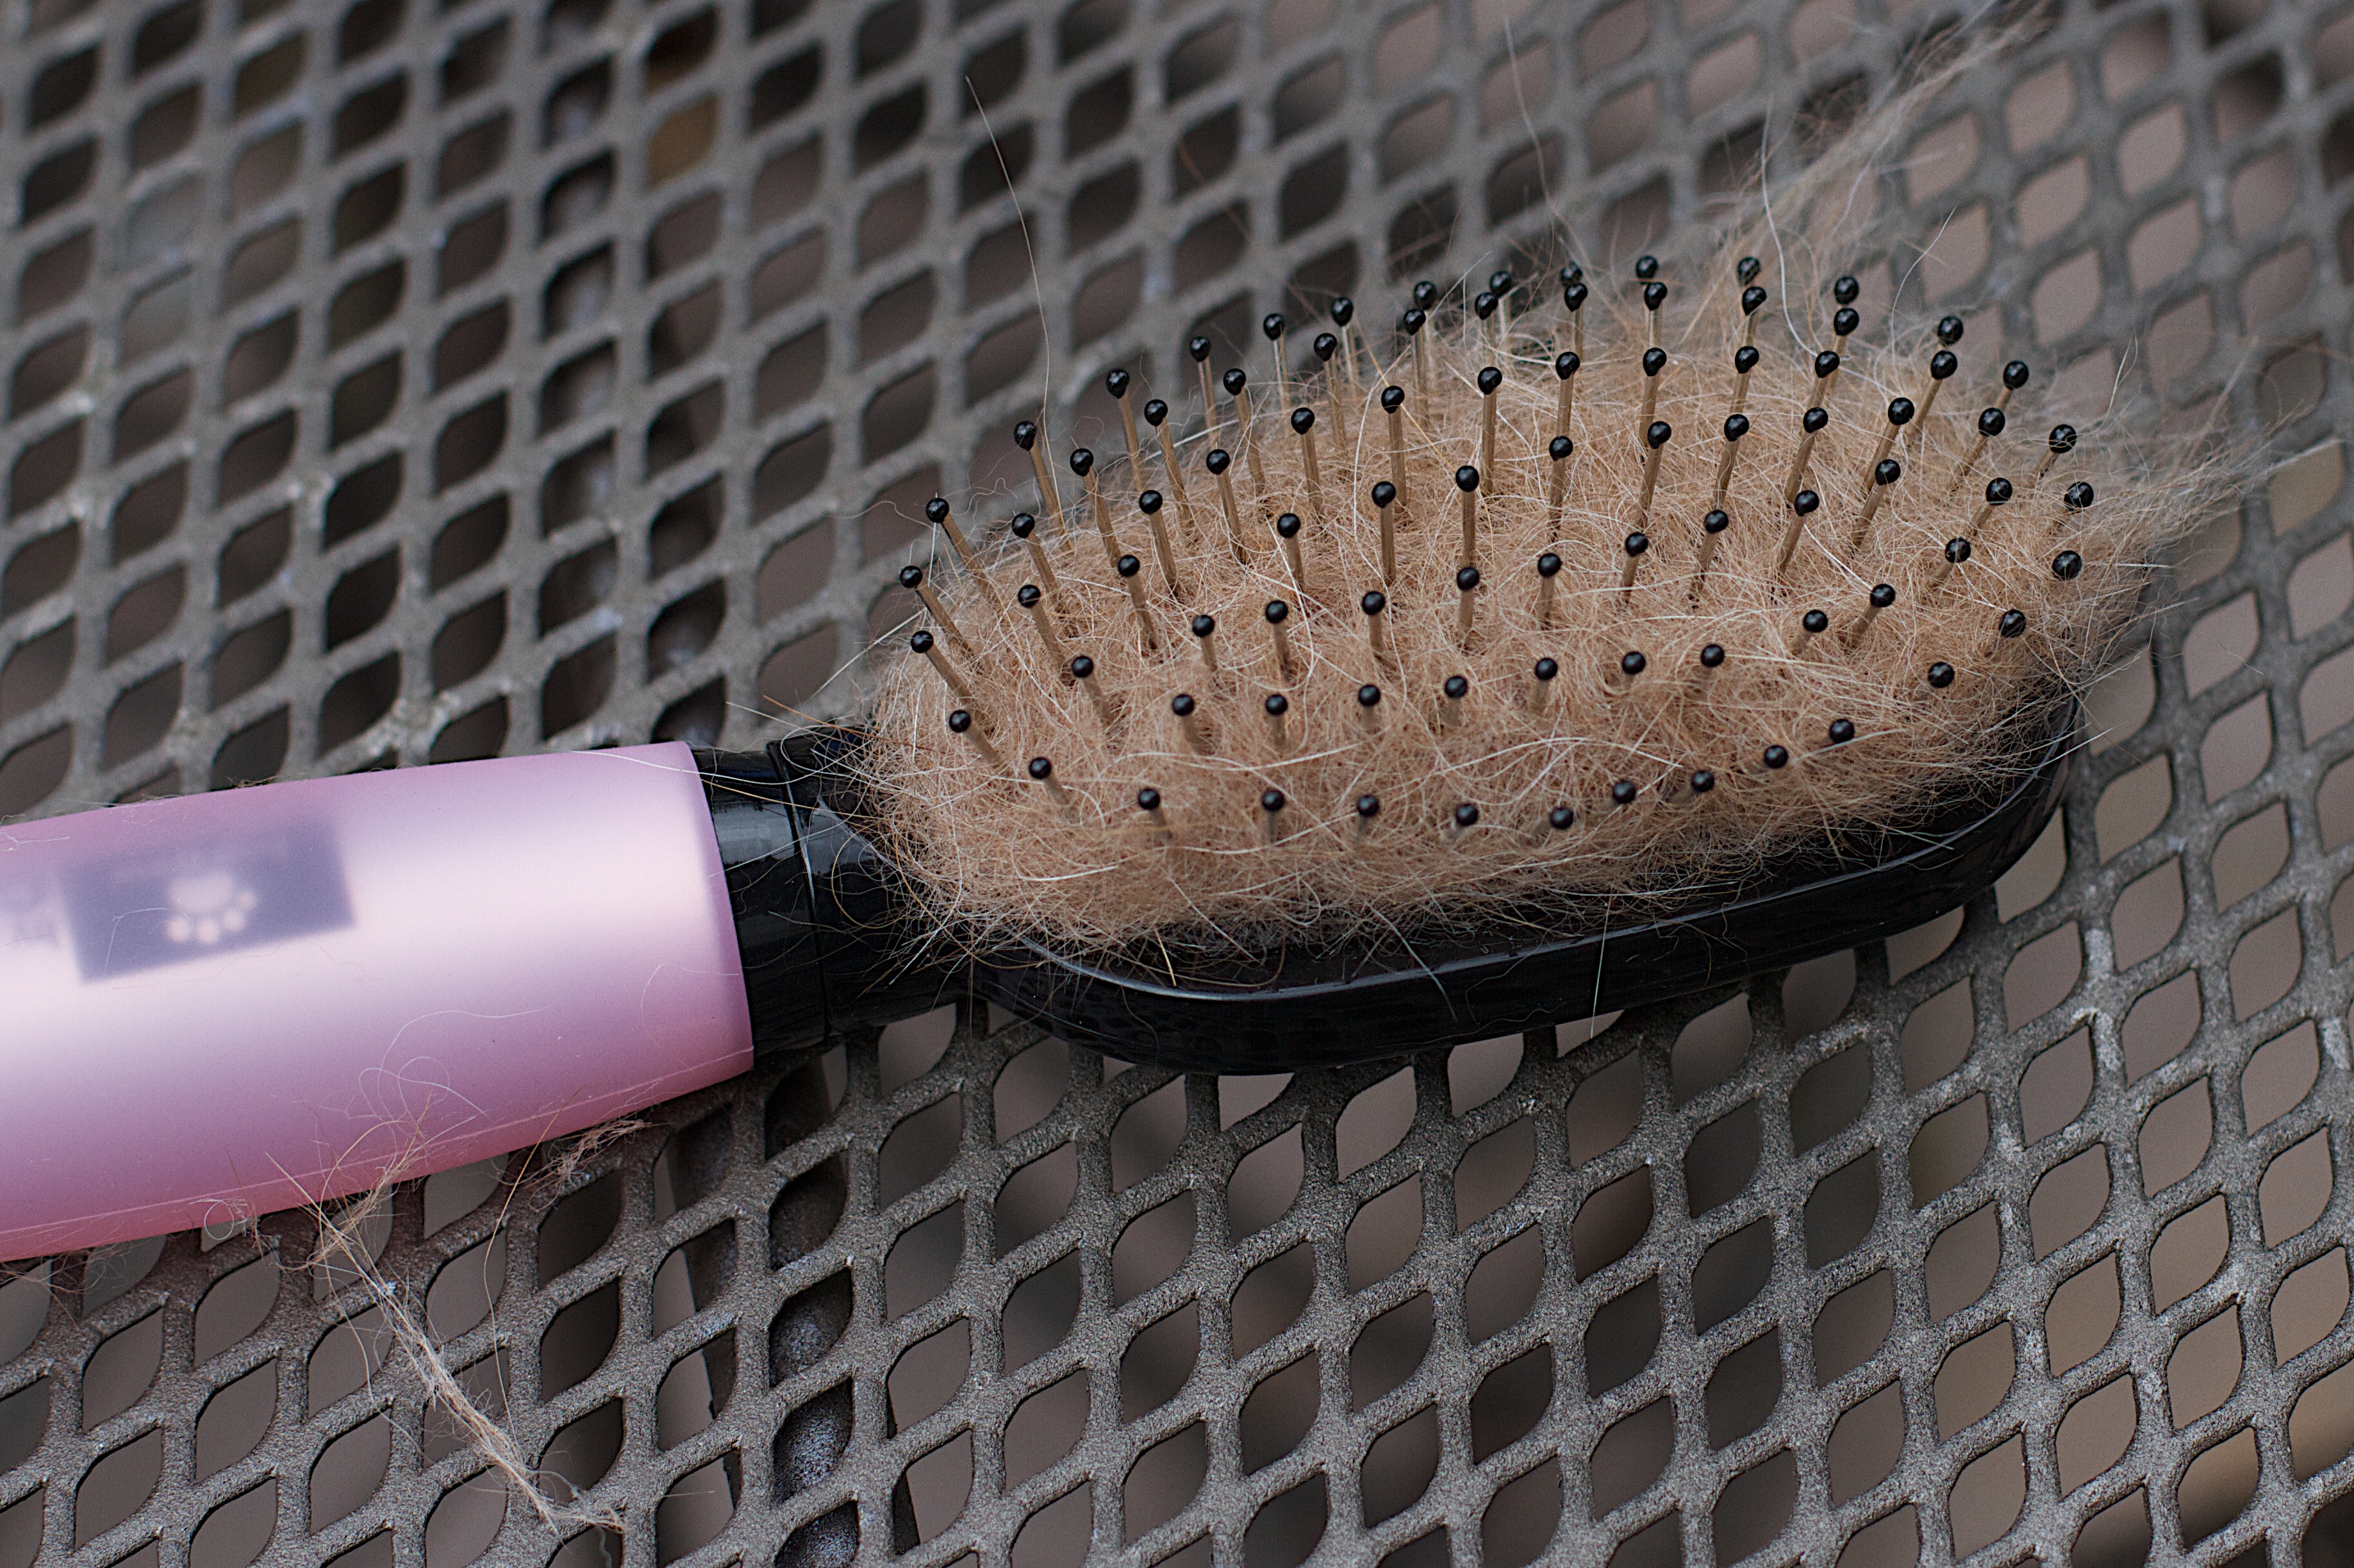
dog, material, felix